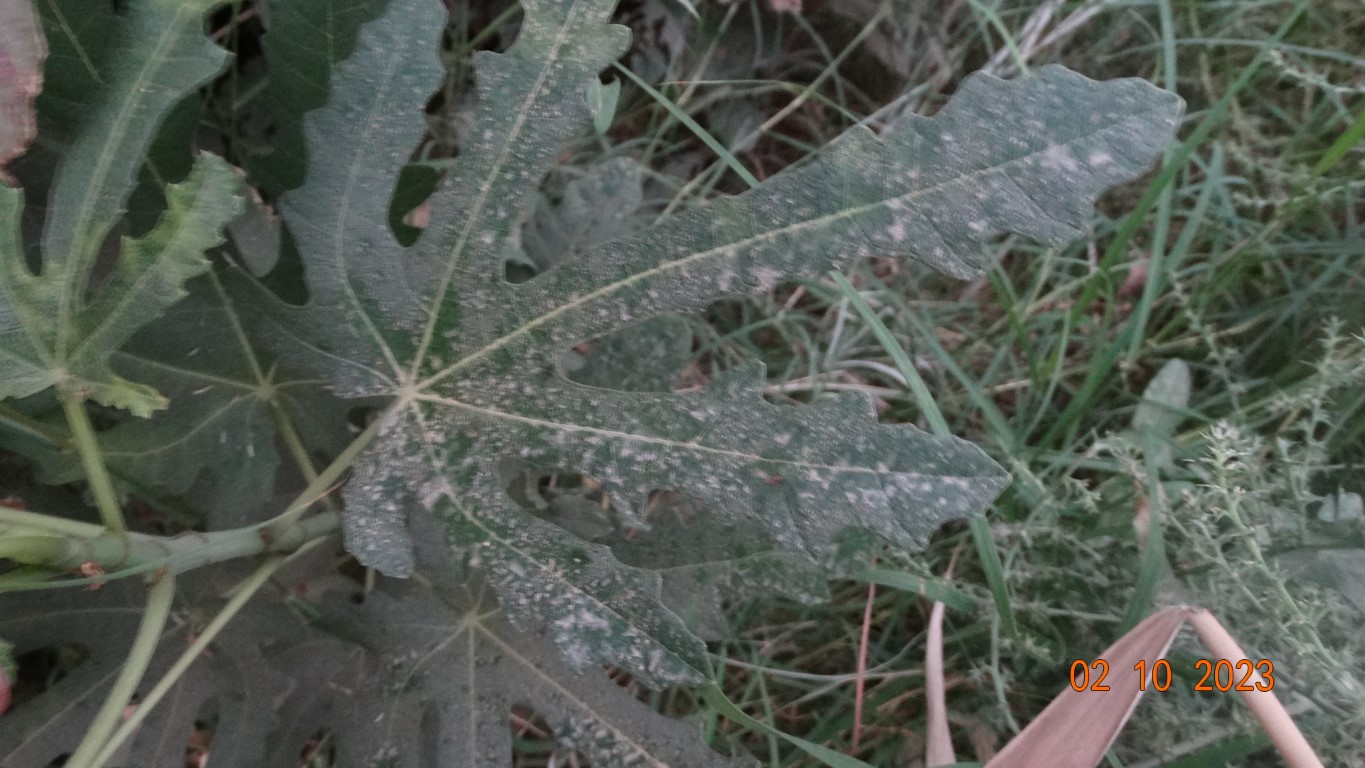
Label: healthy